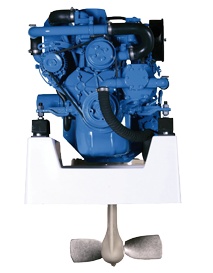
Solé Schiffsdiesel Mini 29 (Ersetzt Volvo Md 7a/11c & 17c) Mit Anbausatz Für Volvo Saildrive 110 S
Solé Schiffsdiesel Mini 29 (Ersetzt Volvo Md 7a/11c & 17c) Mit Anbausatz Für Volvo Saildrive 110 S
Brand: Solé
Category: Vehicles & Parts > Vehicle Parts & Accessories > Watercraft Parts & Accessories > Watercraft Engines & Motors > Inboard Motors